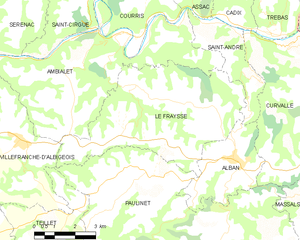
Carte des communes françaises Le Fraysse